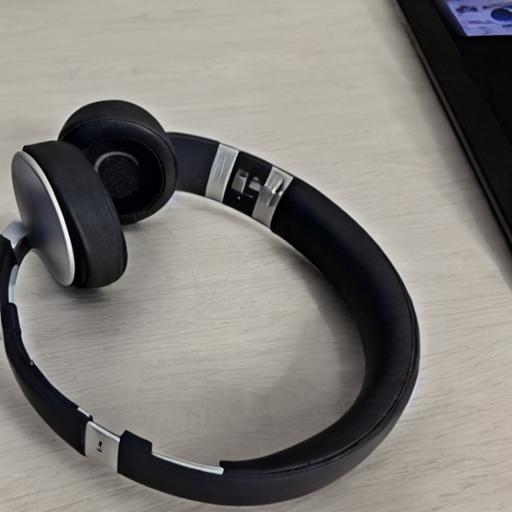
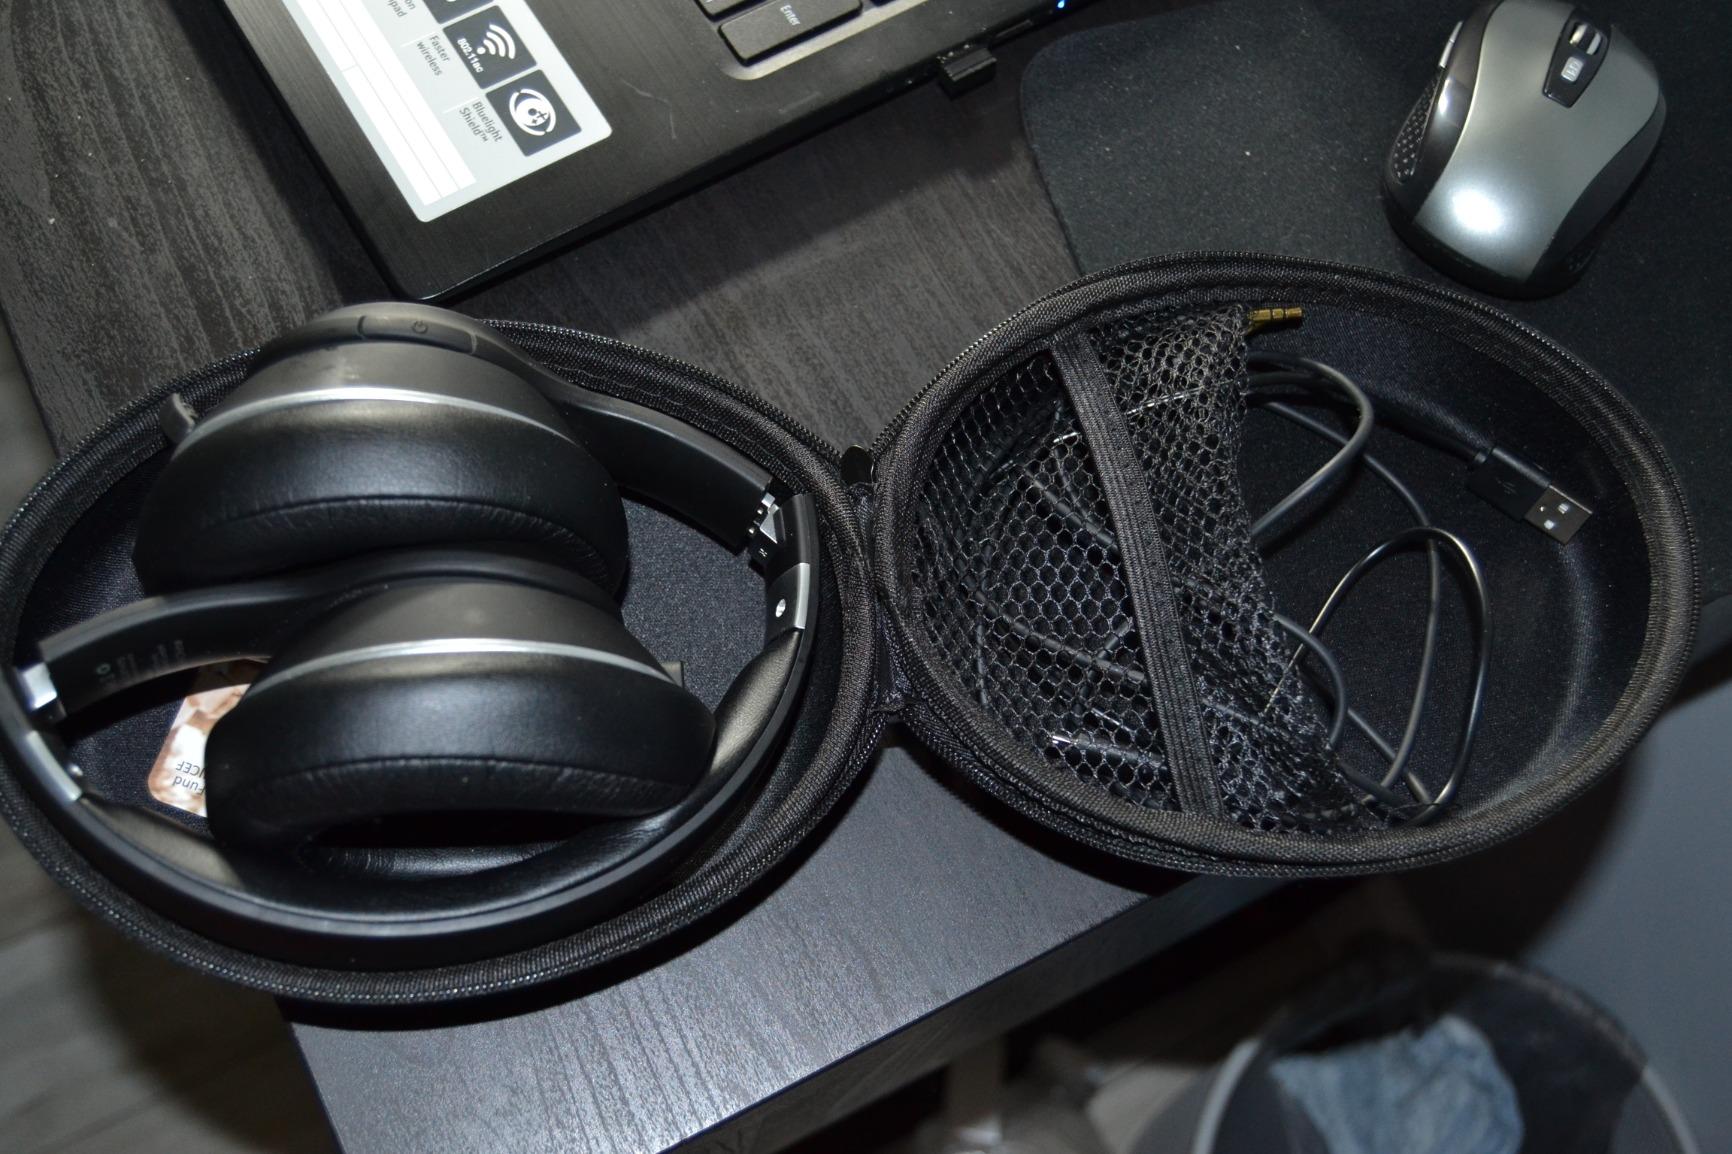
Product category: headphones
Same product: no